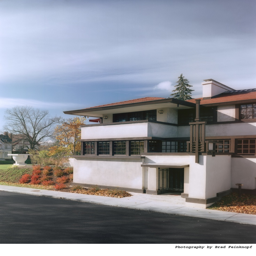
photograph of the finished work .